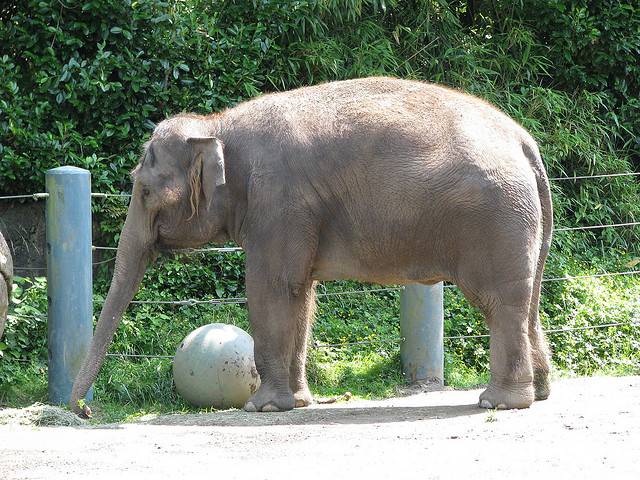
một con voi đứng trước thảm thực vật và một hàng rào